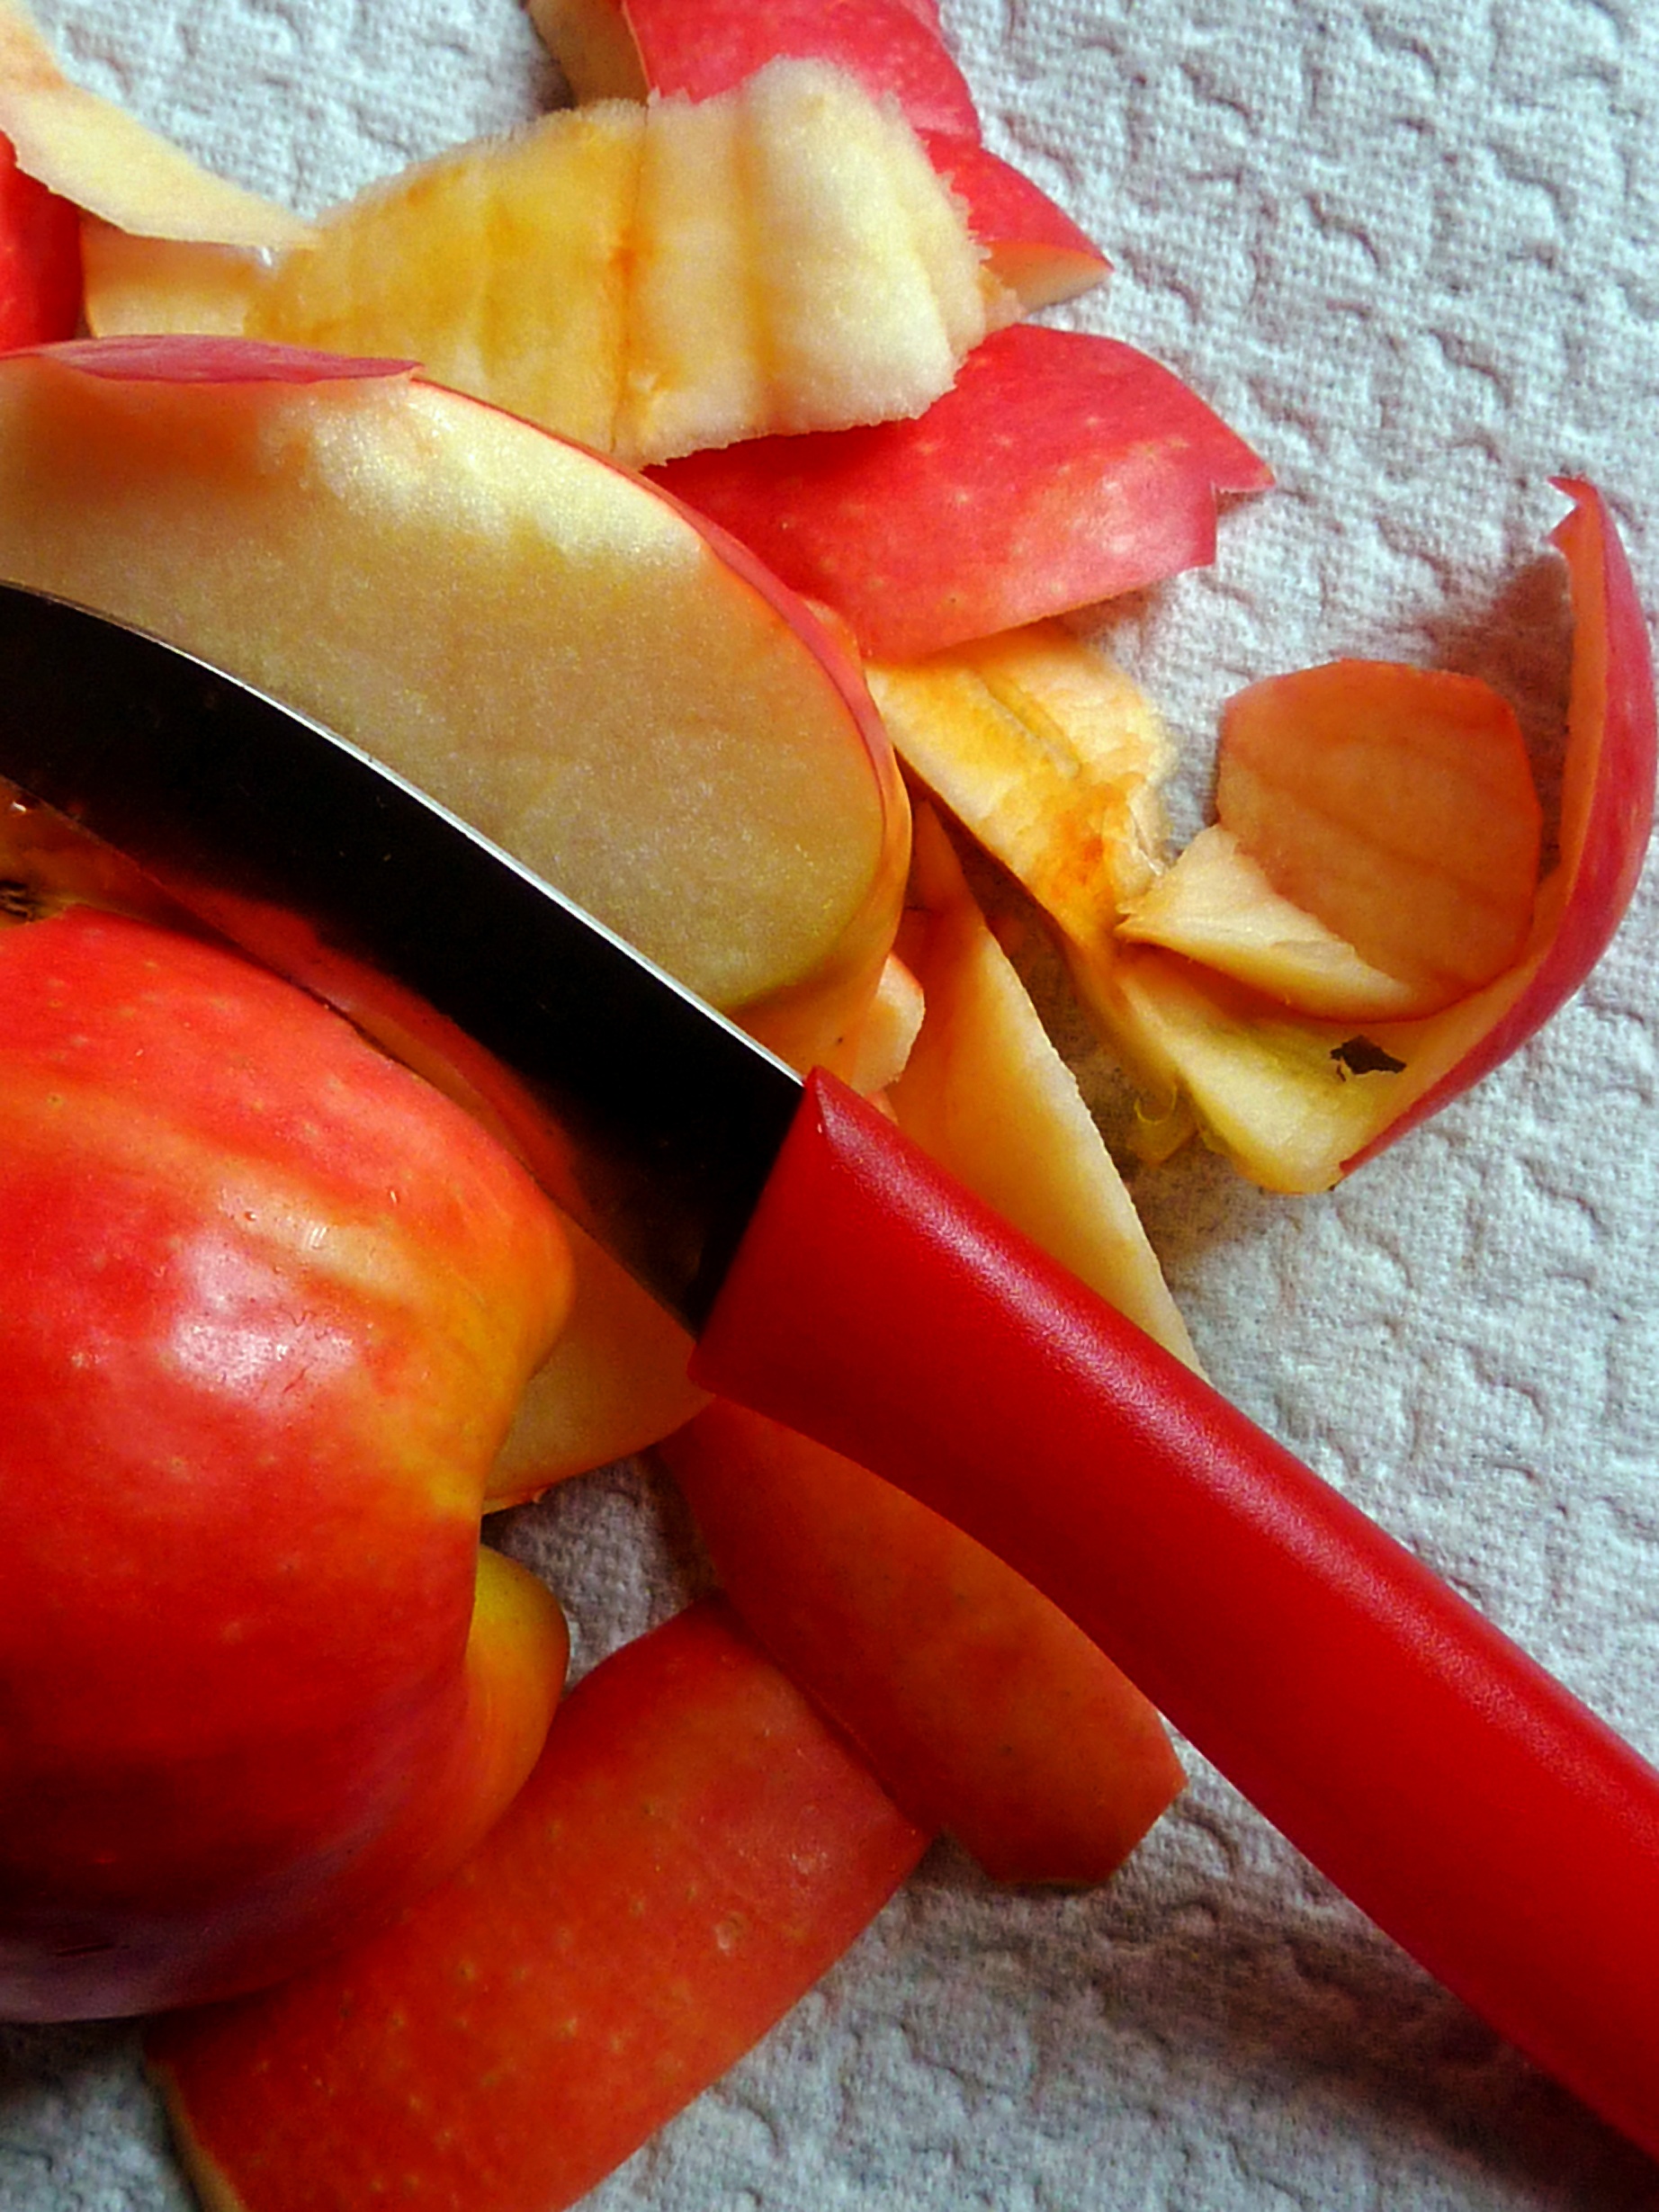
apple, tree, plant, fruit, dish, meal, food, green, red, produce, vegetable, color, colorful, healthy, eat, fruits, vitamins, apple tree, flowering plant, rose family, junk food, land plant